Johannes Agricola

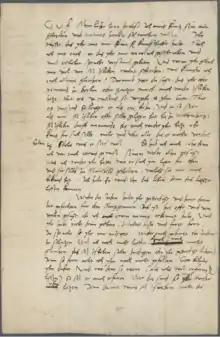
Private letter in which Luther says Agricola is "a liar".

In 1536 he was recalled to teach in Wittenberg, and was welcomed by Luther. Almost immediately, however, a controversy, which had been begun ten years before and been temporarily silenced, broke out more violently than ever. Agricola was the first to teach the views which Luther was the first to stigmatize by the name Antinomian, maintaining that while non-Christians were still held to the Mosaic law, Christians were entirely free from it, being under the gospel alone. (See also: Law and Gospel). The controversy made the two theologians break apart.